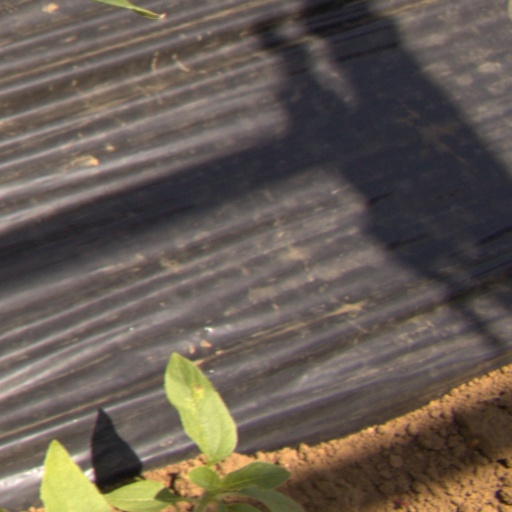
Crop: Jerusalem artichoke